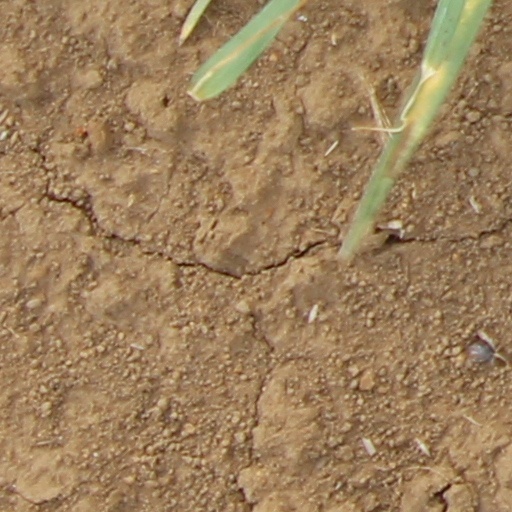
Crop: wheat